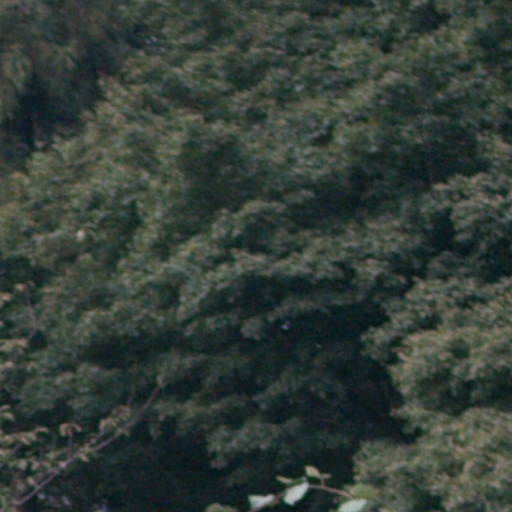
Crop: cassava